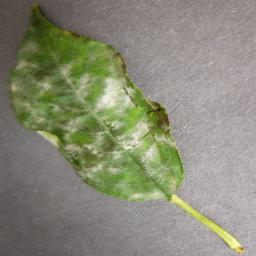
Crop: cherry
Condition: (including_sour)_powdery_mildew